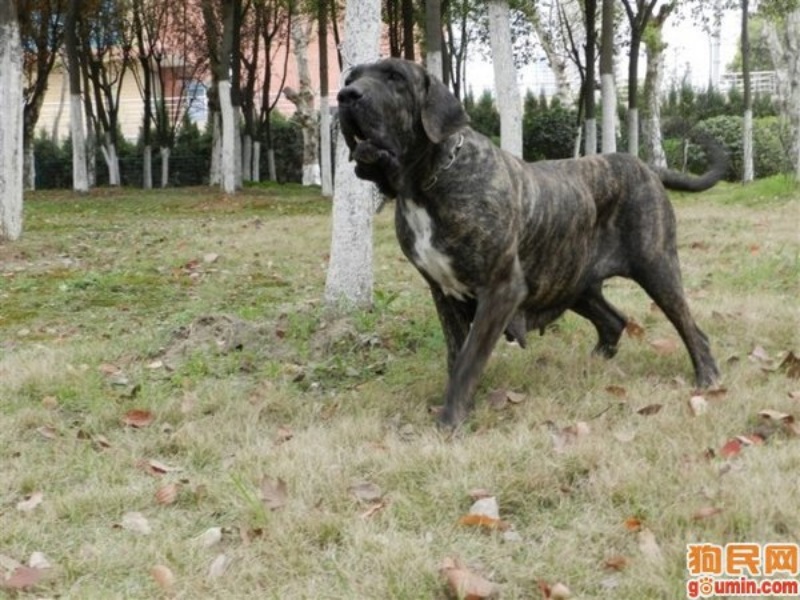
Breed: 220-n000032-Fila_Braziliero